Ways and means committee

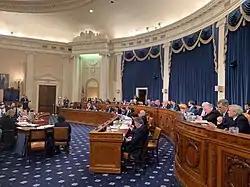
A ways and means committee of the United States Congress.

A ways and means committee is a government body that is charged with reviewing and making recommendations for government budgets. Because the raising of revenue is vital to carrying out governmental operations, such a committee is tasked with finding the ways and means with which to raise that revenue.